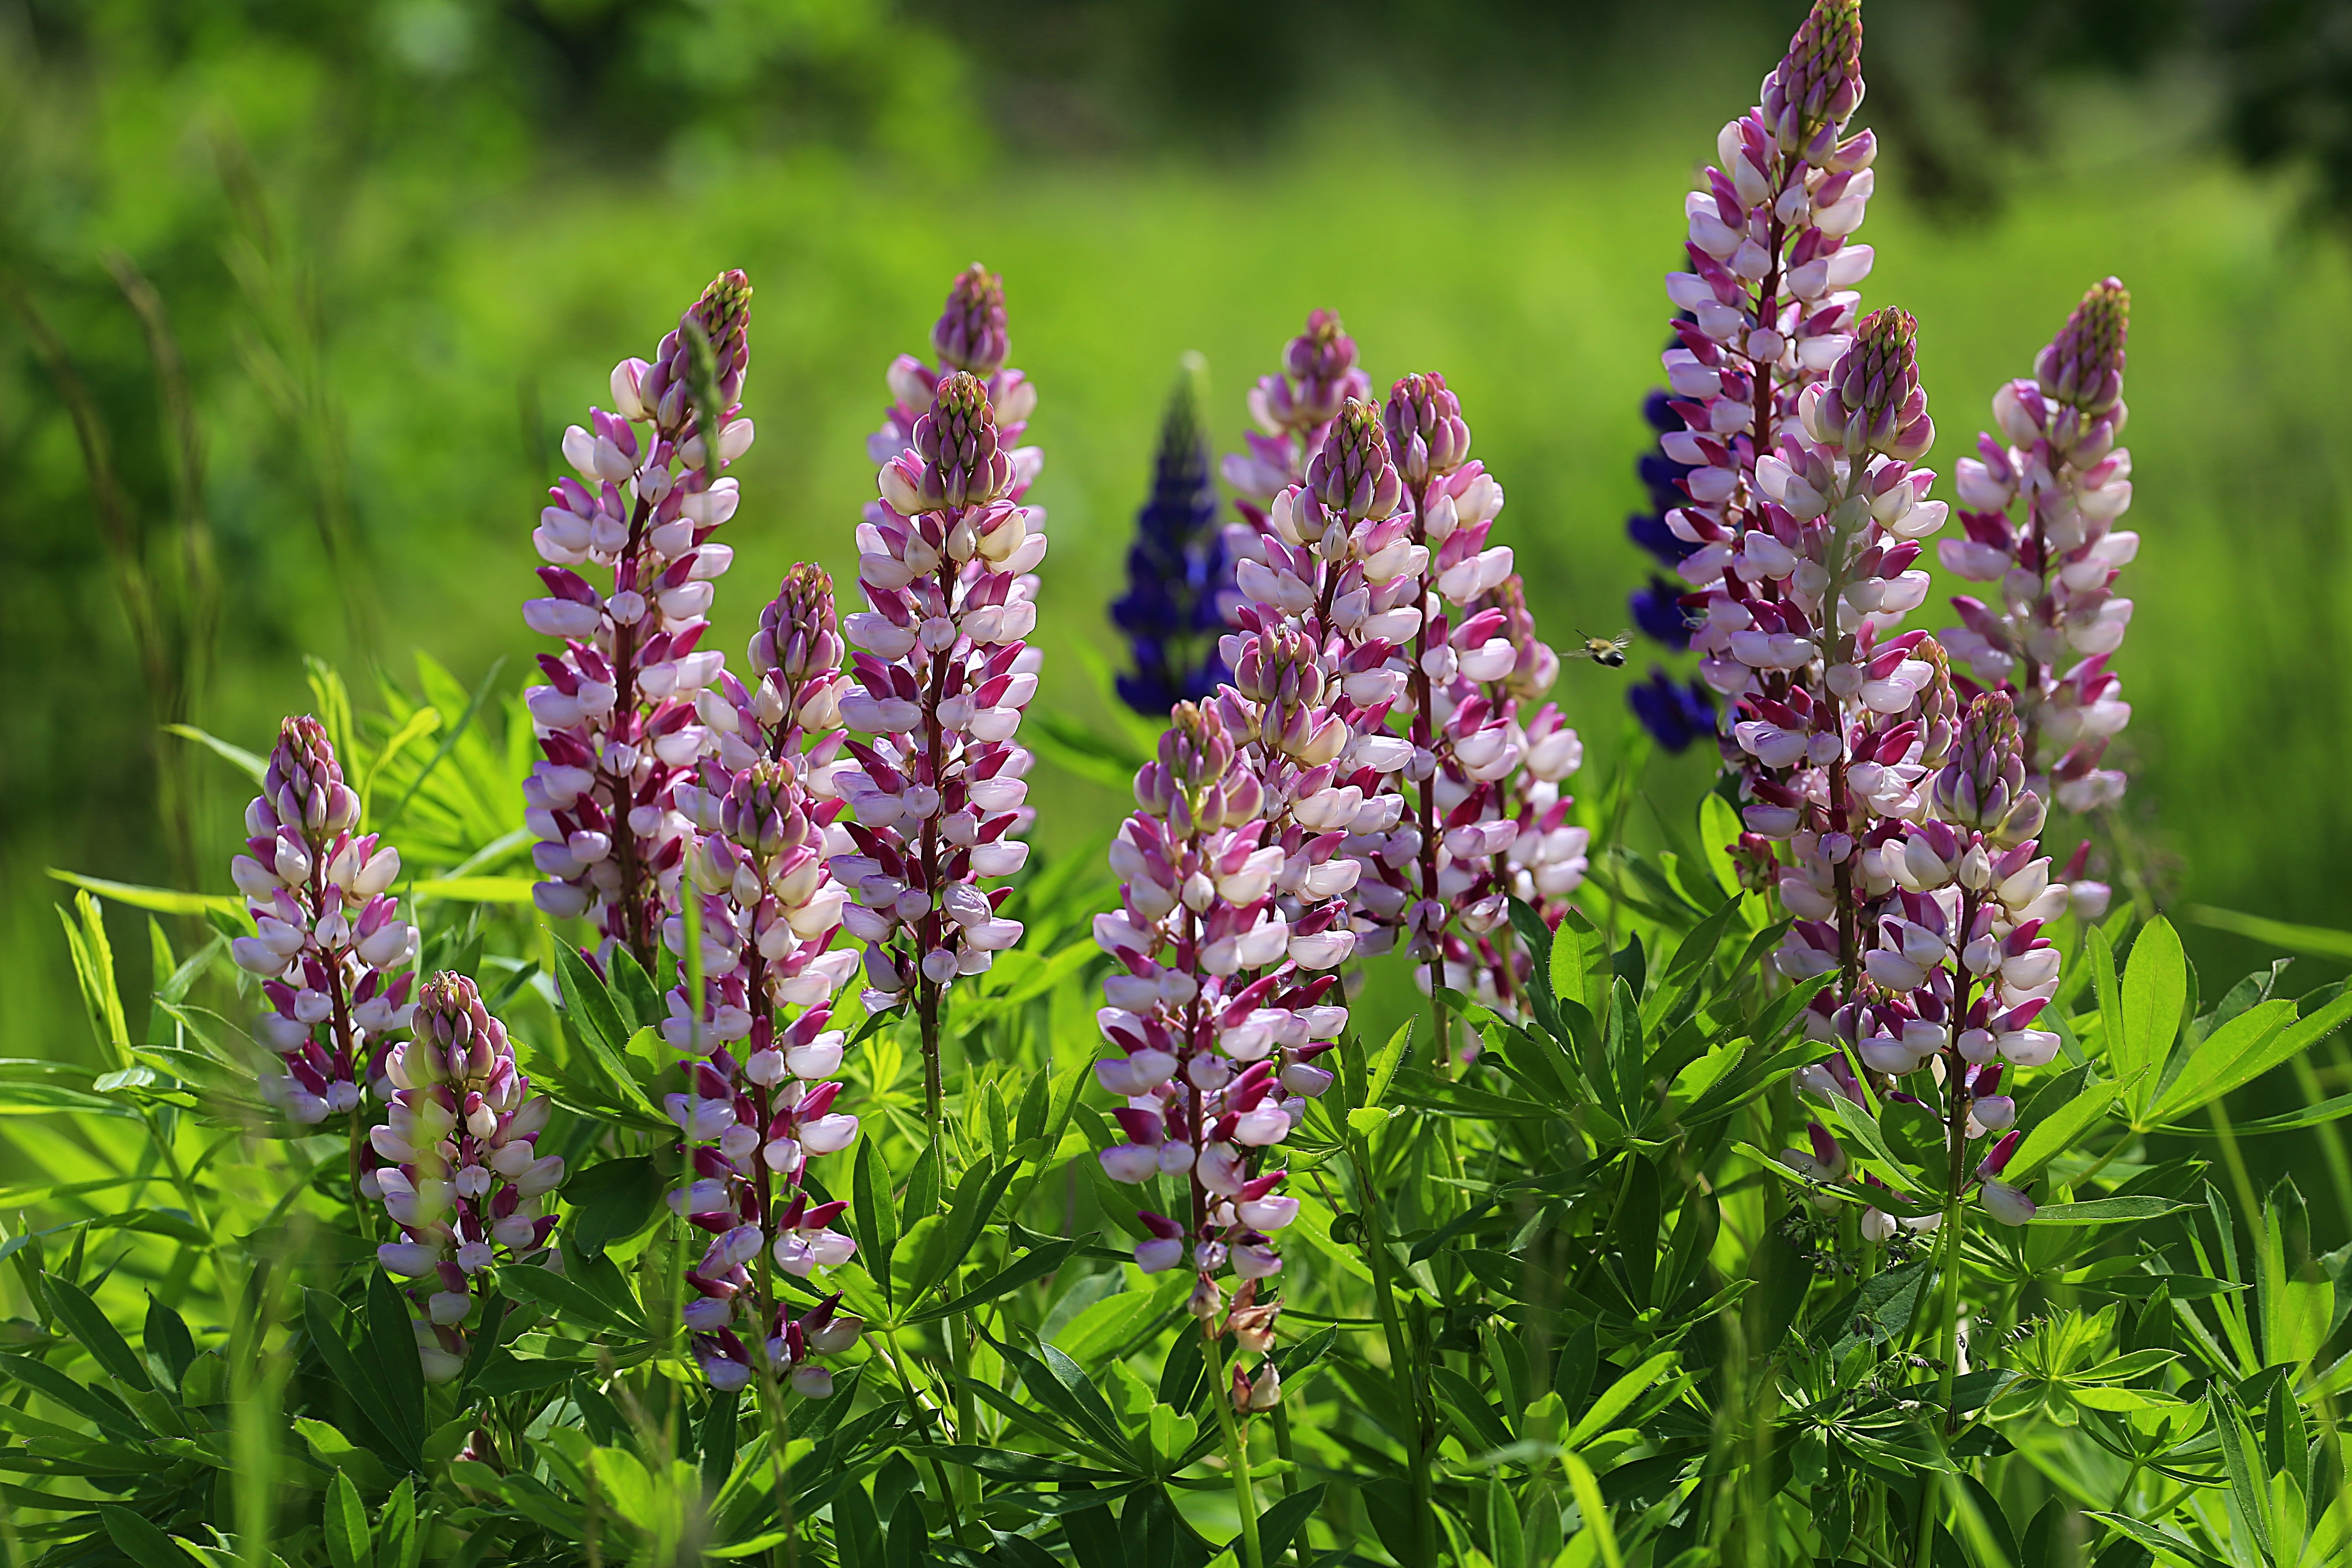
nature, grass, plant, meadow, flower, bloom, summer, pollen, green, macro, botany, closeup, pink, flora, lavender, wildflower, flowers, flower bed, outdoors, lovely, bright, beauty, beautiful, lupin, beauty in nature, greens, beautiful flower, flowering plant, grass family, land plant, english lavender, french lavender, dactylorhiza praetermissa